The Break Up (2019 film)

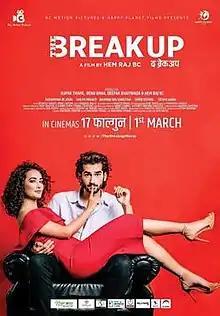
Theatrical release poster

The Break Up is a Nepali romantic comedy movie directed by Hem Raj BC. featuring Aashirman DS Joshi and Shilpa Maskey in lead roles. The film was shot in Pokhara and Sydney. The film is a love story which revolves around two protagonists Aavishkar (Aashirman) and Sara (Shilpa) The performance of the lead actors and the cinematography of the movie was highly praised but the film got mixed reviews from the audience. One of the film's songs, "Aaja Hamro Bhet Bhako Dina", was a remake of the old version which was from the film, Jwala, starring Rajesh Hamal where Saroj Khanal had a special appearance in the song. The old version of the song was sung by Udit Narayan, Asha Bhosle, Sadhana Sargam and Kavita Krishnamurthy. The remake version went on to become a huge hit as well sung by Melina Rai and Biraj Gautam.